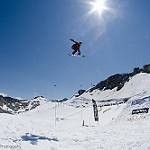
Scene: Outdoor